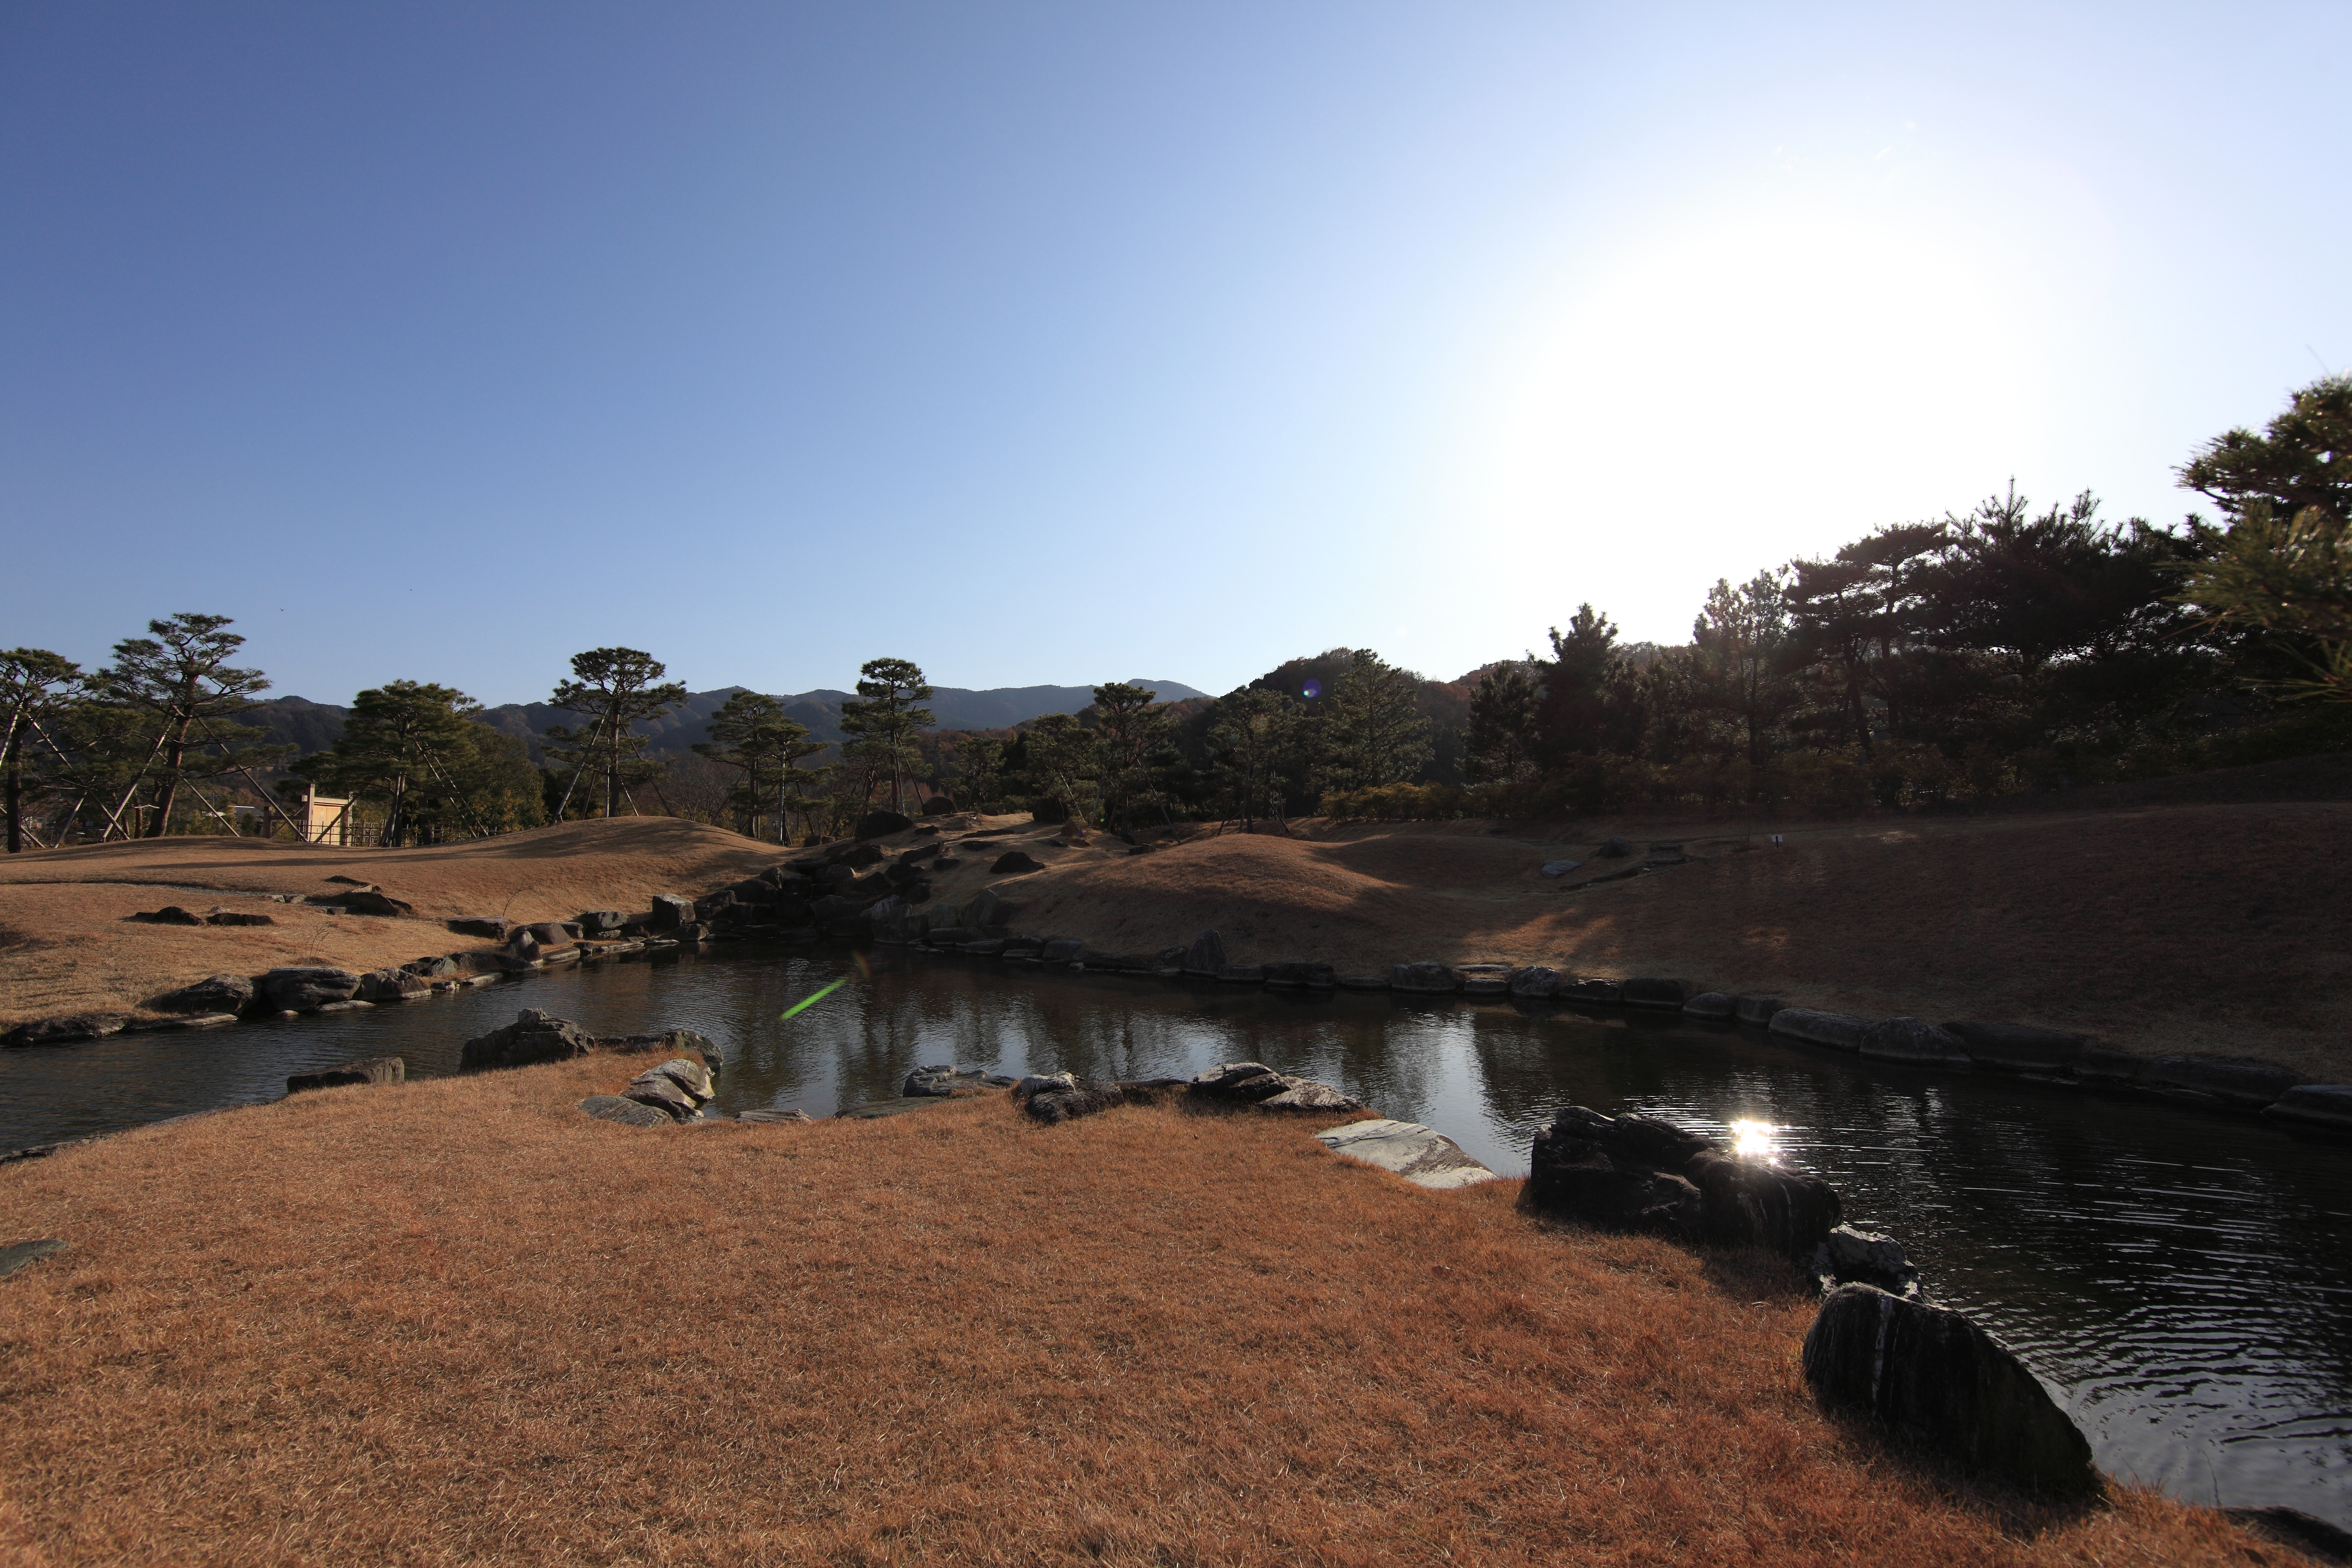
beach, landscape, sea, coast, water, rock, shore, river, high, bay, reservoir, garden, terrain, body of water, japanese, 5d, style, hires, markii, hi, res, resolution, gunma, kanragun, rakusanen